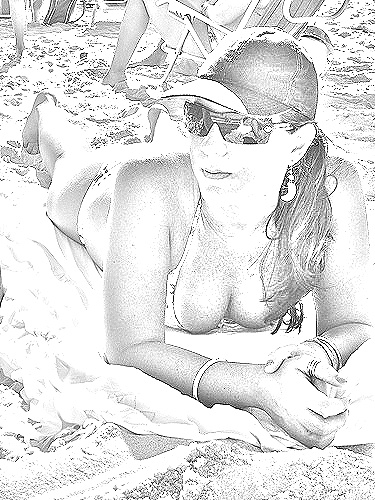
Portrait style: Sketch Portrait